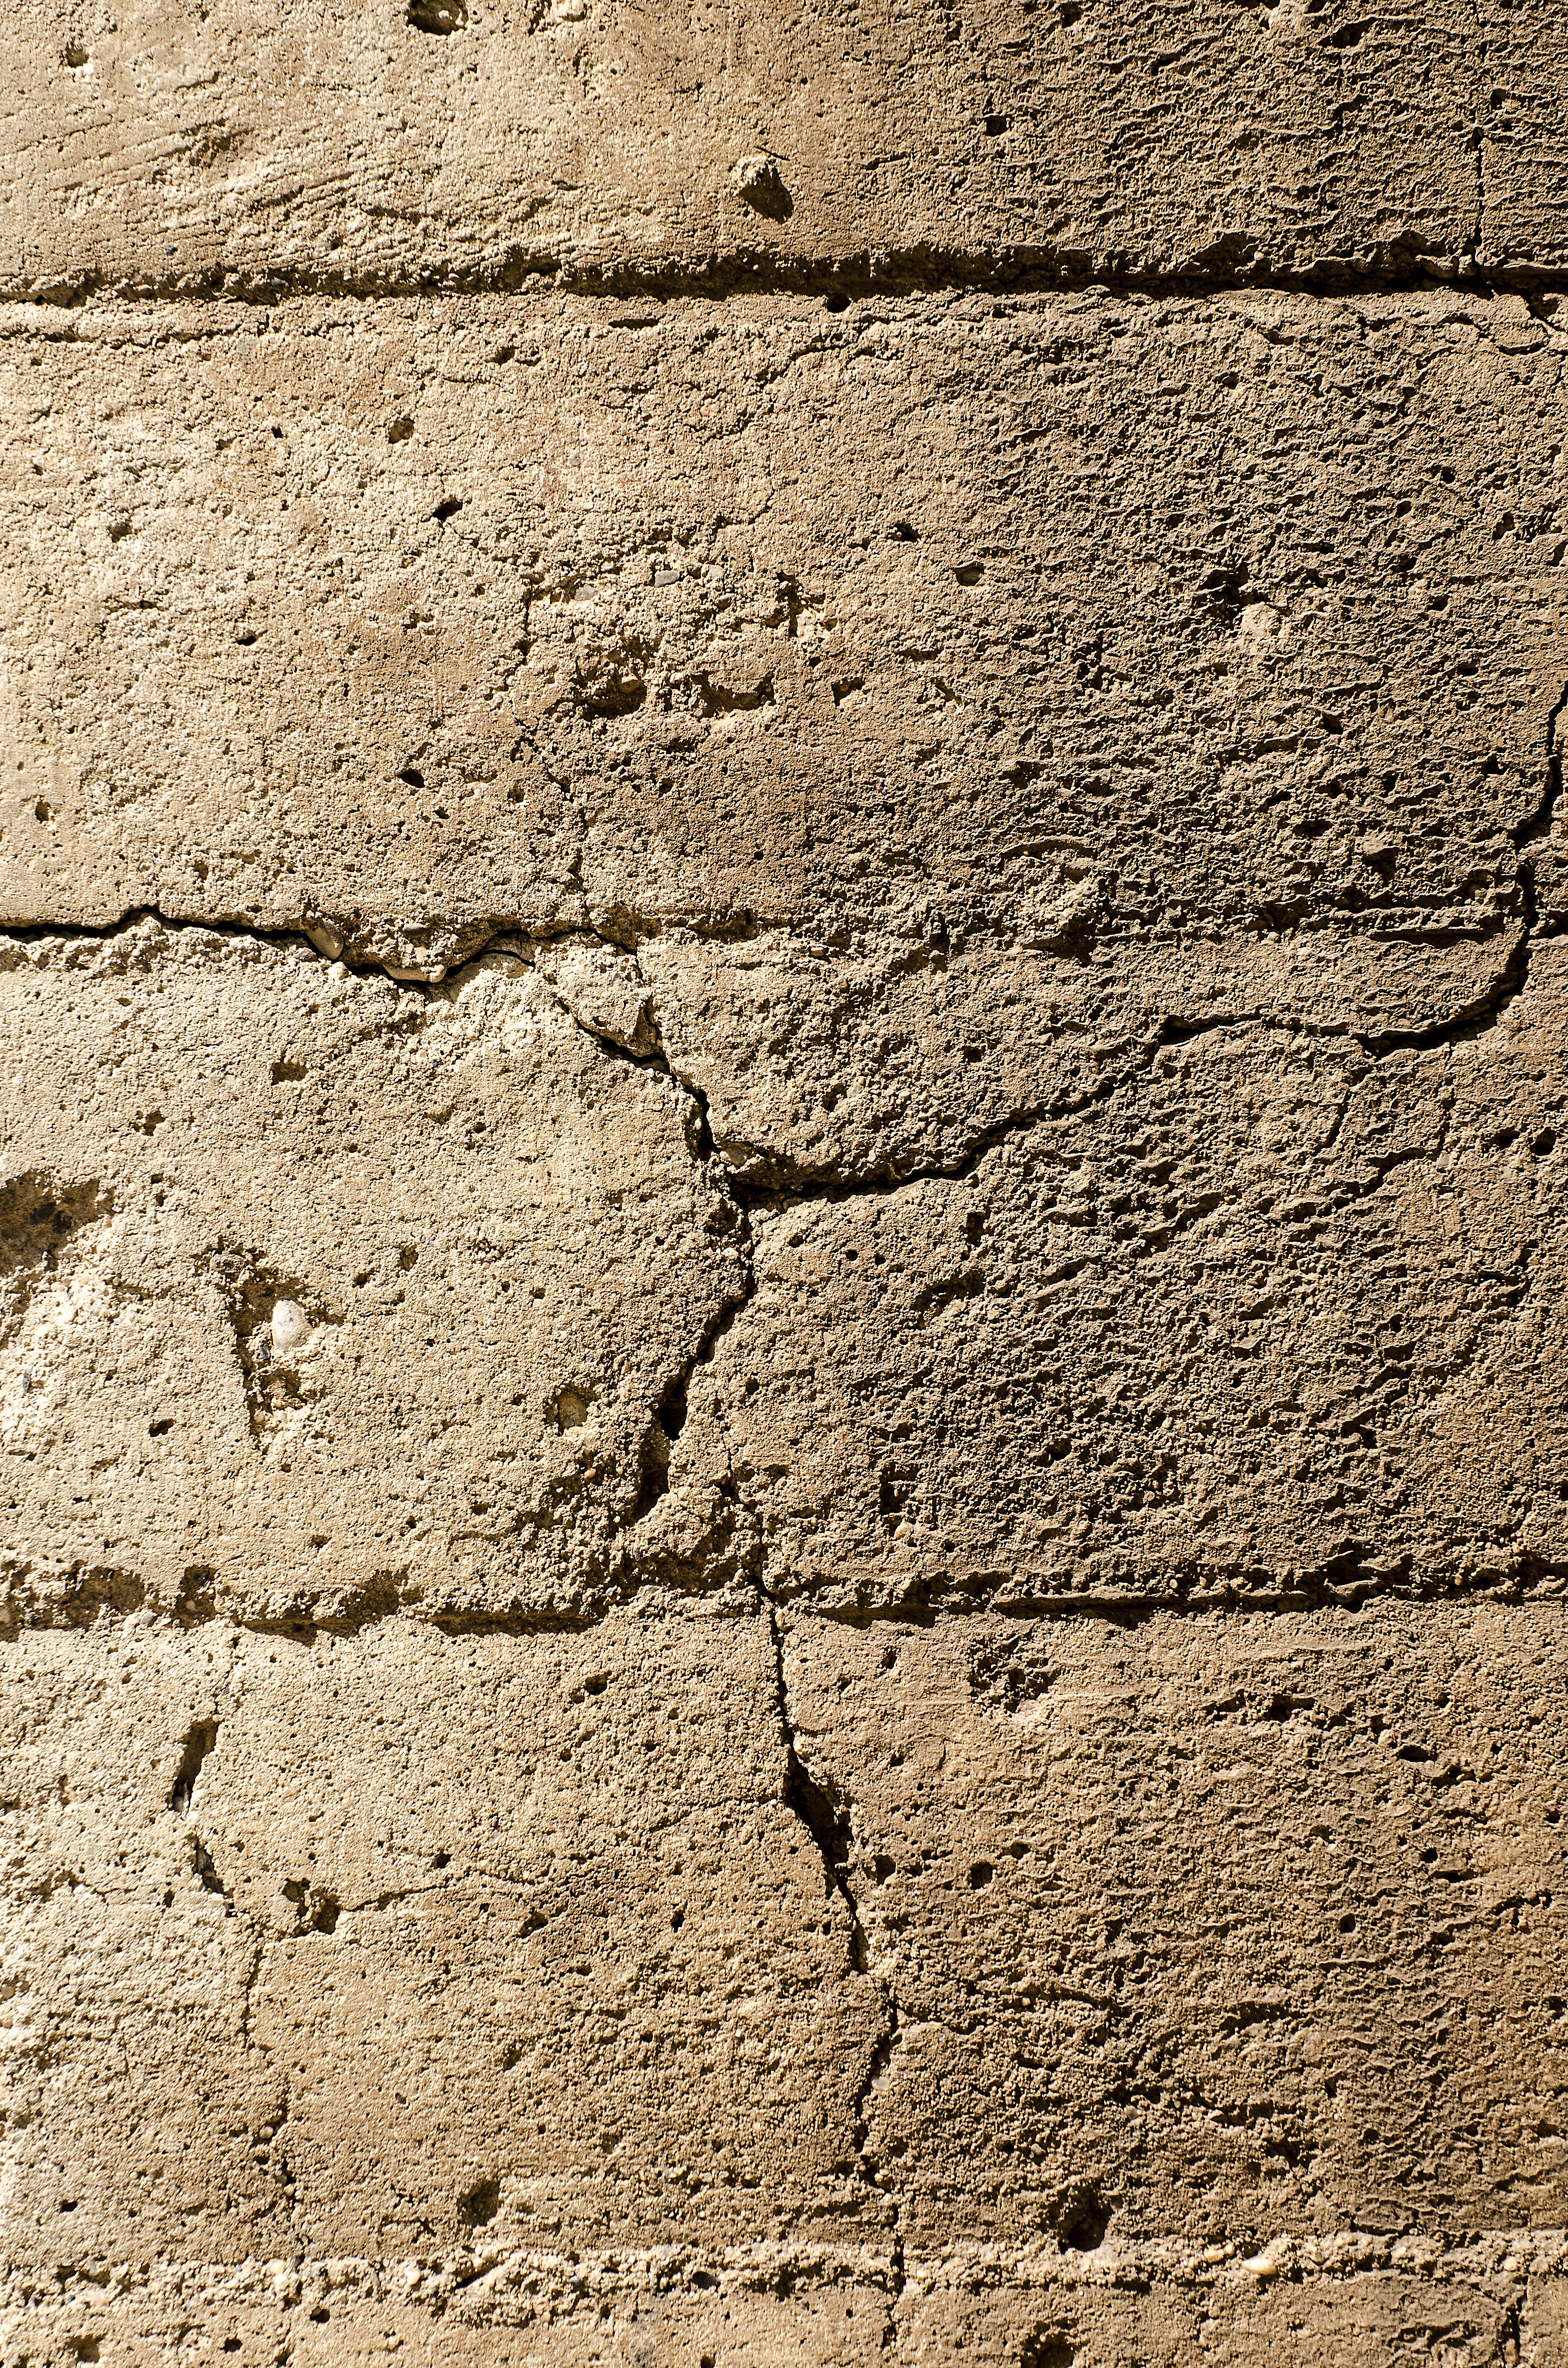
rock, wood, texture, floor, old, wall, asphalt, soil, grunge, stone wall, brick, material, weathered, cracked, background, geology, crackle, cement, bricks, vertical, cracks, damage, aged, cement wall, flooring, road surface, ancient history